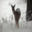
Label: deer